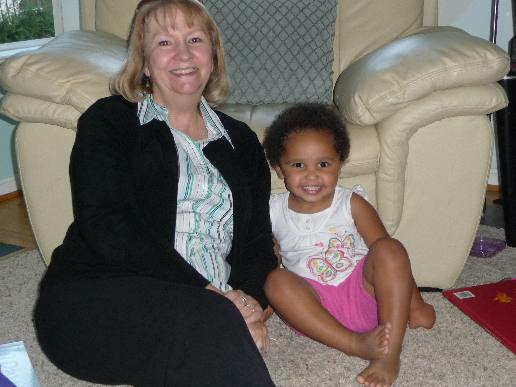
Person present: Yes